1271

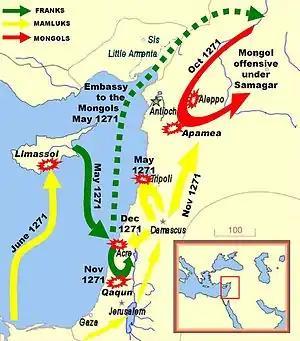
Map showing Lord Edward's crusade

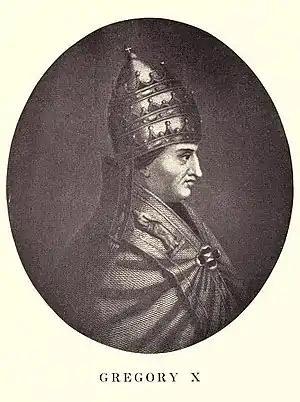
Pope Gregory X (in office 1271–1276)

Year 1271 (MCCLXXI) was a common year starting on Thursday of the Julian calendar.